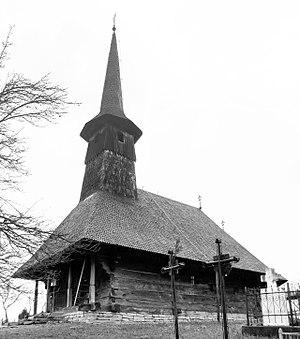
Săcădat est une commune roumaine du județ de Bihor, en Transylvanie, dans la région historique de la Crișana et dans la région de développement Nord-Ouest.